Beatrice Morgari

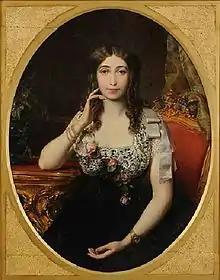
Portrait of the writer, Olimpia Savio

Beatrice Morgari Vezzetti (Turin, 1858–1936) was an Italian painter, mainly of genre subjects, often depicting intimate family scenes.